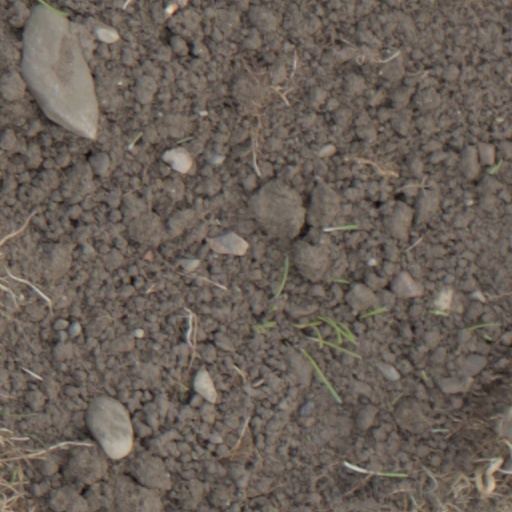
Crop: wheat